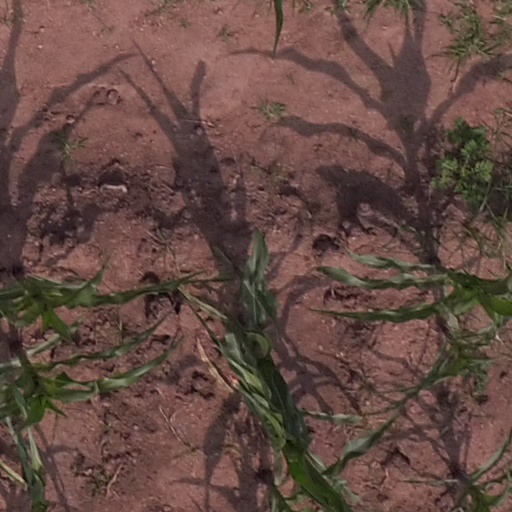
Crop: maize; corn